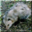
Label: possum